George Floyd protests in Michigan

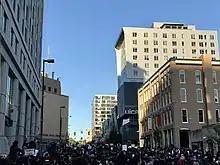
Protests on Fulton Street in Grand Rapids on May 30, 2020.

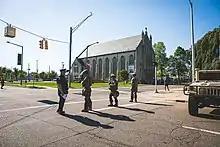
National Guard deployed in Kalamazoo on June 2

Thousands of demonstrators marched in downtown Grand Rapids on Saturday, May 30. The protesters initially gathered at Rosa Parks Circle for a silent protest while other demonstrators moved to the headquarters of the Grand Rapids Police Department where interactions intensified. That same day, Grand Rapids police chief Eric Payne spoke to protesters stating "I've heard you my entire career. Black lives do matter", with clashes later intensifying with protesters beginning to throw objects at police. Riot police dispersed demonstrators with tear gas and flash bangs. A viral video from the protests showed Grand Rapids Police pepper spraying a protester and then immediately firing a tear gas canister into his shoulder. Into the early morning hours of May 31, looting and fires began to spread through downtown Grand Rapids. Mayor of Grand Rapids Rosalynn Bliss enforced a 7pm-5am curfew for the city beginning that day until June 2, calling for support from the Michigan National Guard. Citizens also arrived downtown during the day to assist with clean-up efforts following the riots. Only a few protesters were arrested on Sunday for violating the city's curfew.